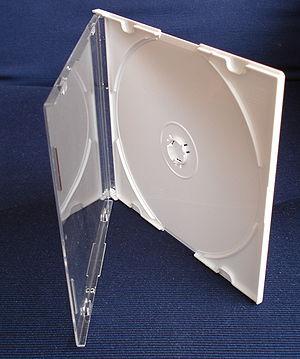
Boîte de CD faite en polystyrène crystal et choc